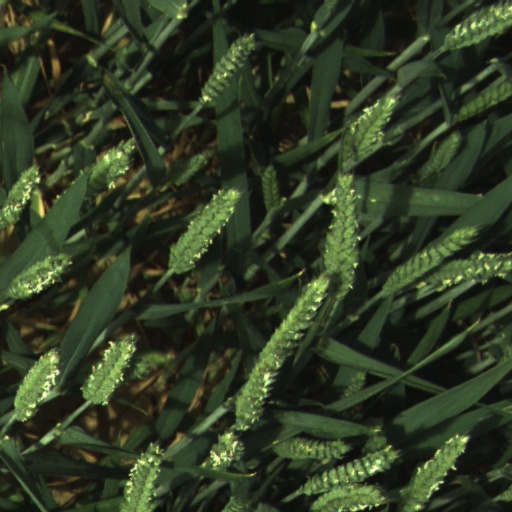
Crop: wheat